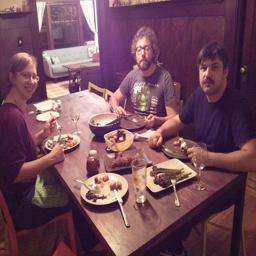
These three people are eating dinner together at the table.
a group of men eating some food at a table
this is a table with three people eating at it
A woman and two men eating at a dinner table.
Friends enjoying a casual meal at home together